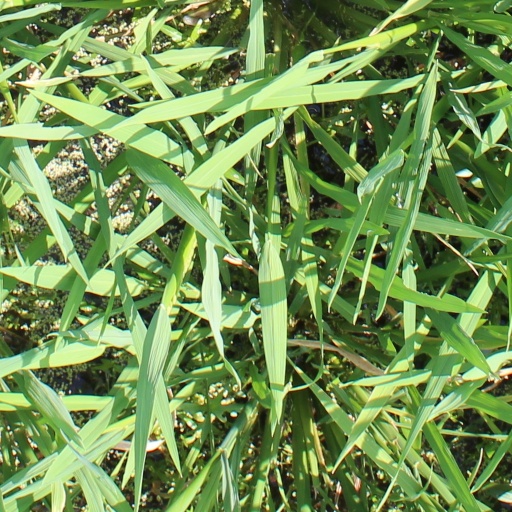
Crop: rice